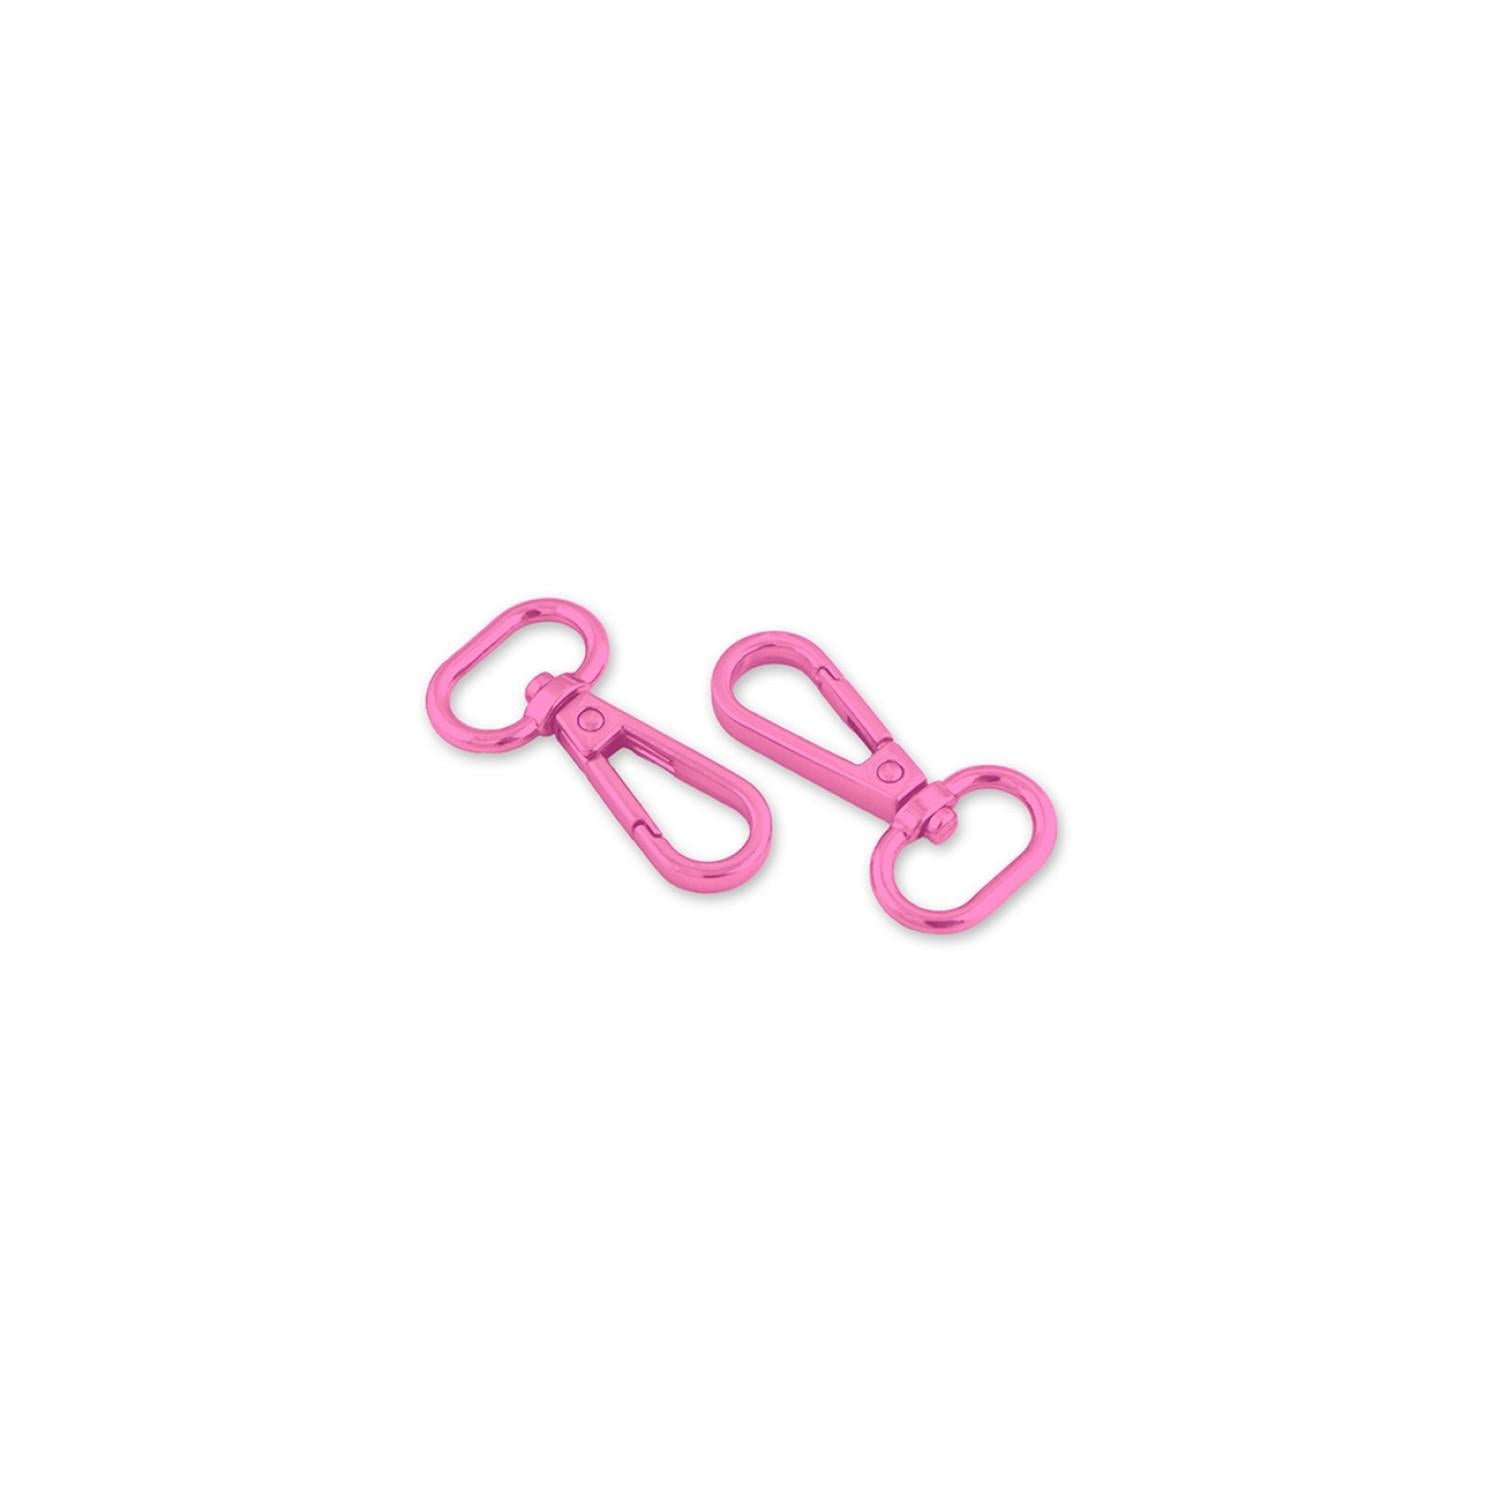
Tula Pink Swivel .75"
Swivel hooks are a functional piece of hardware and add a bit of bling to your handmade bags. You can attach swivel hooks to your straps and handles to give you the option to remove the straps. Because this hardware rotates, your straps are less likely to twist and knot, so your bag is much more comfortable to carry. You can pair swivel hooks with our coordinating D-Rings, Rectangle Rings, O-Rings, or Triangle Rings for a professional look.
Brand: Material Girls Quilt Boutique
Category: Arts & Entertainment > Hobbies & Creative Arts > Arts & Crafts > Art & Crafting Materials > Craft Fasteners & Closures